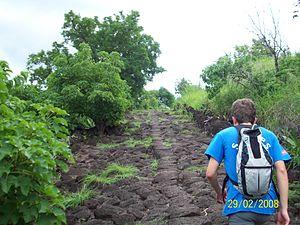
Les pavés du Chemin Crémont
Cet article recense les bâtiments protégés au titre des monuments historiques de Saint-Denis de La Réunion, en France.
Cet article recense les bâtiments protégés au titre des monuments historiques de La Réunion, en France.
La randonnée pédestre est une activité sportive de pleine nature très pratiquée sur l'île de La Réunion, département d'outre-mer français dans le sud-ouest de l'océan Indien. De fait, elle constitue l'activité-phare dans un vaste choix de sports de plein air proposés aux visiteurs, et elle séduit par ailleurs de plus en plus de pratiquants locaux depuis la fin des années 1990.